Björkekärr

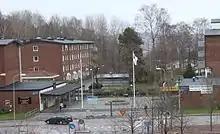
Street of Björkekärr

Björkekärr is an officially defined district in Gothenburg, Sweden which belongs to the Härlanda borough.